Adrienne von Speyr

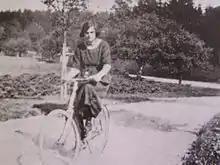
Adrienne von Speyr during a bicycle tour, 1924

In 1930, von Speyr passed her state boards to become a licensed physician, one of the first women in Switzerland to be admitted to the profession. The following year, she started a family medicine practice in Basel. As a doctor, she refused to perform abortions and reportedly dissuaded "thousands of women" from abortion over the course of her career. Since her clientele was mostly poor, she treated many of them free of charge; according to von Balthasar, she “saw as many as sixty to eighty patients a day”. After moving her office to her home for a time during the early 1950s, von Speyr ceased to practice medicine due to illness in 1954.